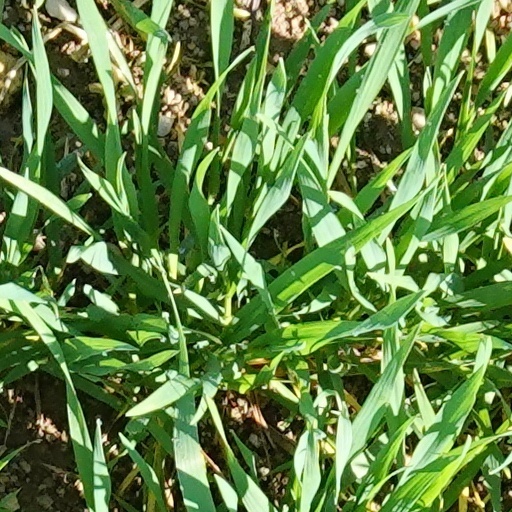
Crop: wheat